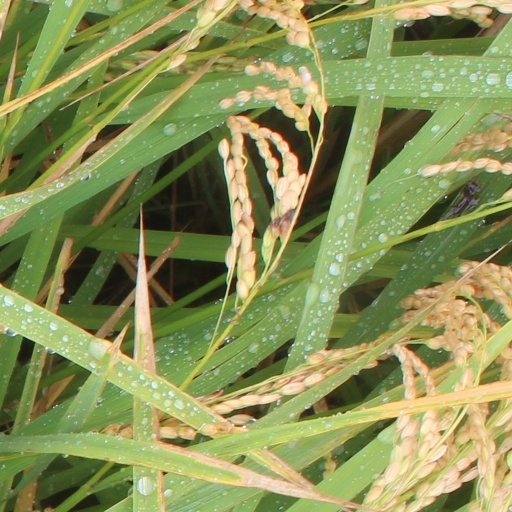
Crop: rice